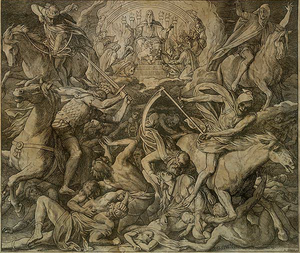
Gravure en bois pour «Die Bibel in Bildern», 1860."